Sega Rally Championship

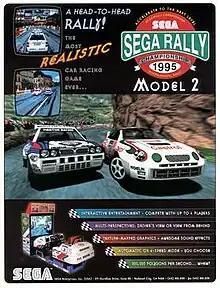
Arcade flyer

Sega Rally Championship is a 1995 racing game developed and published by Sega. Originally released for arcades using the Sega Model 2 board, ports were published for the Sega Saturn in 1995 and Microsoft Windows in 1997. The "Sega Rally Championship" simulates driving on different surfaces, with different friction properties, with the car's handling changing accordingly. As the first racing game to incorporate this feature, "Sega Rally Championship" is considered to be one of the milestones in the evolution of the racing game genre. It was also an early rally racing game and featured cooperative gameplay alongside the usual competitive multiplayer.